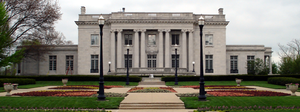
Le Manoir du gouverneur du Kentucky est une résidence située à Frankfort, dans l'État américain du Kentucky, sur les pelouses du Capitole. Il a été construit entre 1912 et 1914 sur inspiration du château du Petit Trianon, à Versailles. Il est inscrit au Registre national des lieux historiques depuis le 1ᵉʳ février 1972.
Le château du Petit Trianon est un bâtiment situé dans le domaine du Petit Trianon, au sein du parc de Versailles, dans le département français des Yvelines, en région Île-de-France.